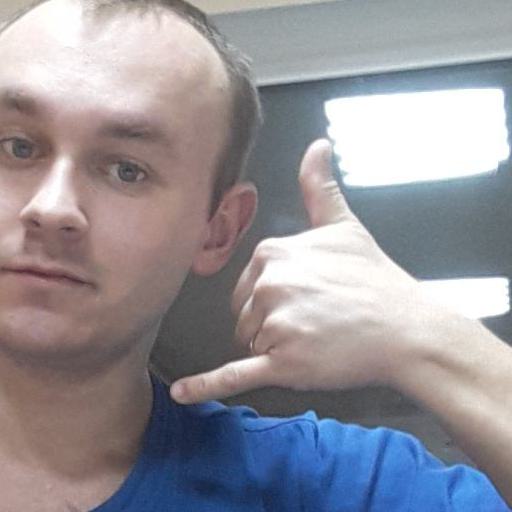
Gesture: call